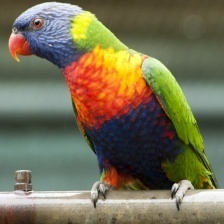
Species: RAINBOW LORIKEET
Scientific name: TRICHOGLOSSUS MOLUCCANUS
ImageNet parent category: lorikeet